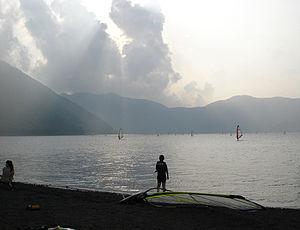
Le lac Motosu est l'un des cinq lacs bordant le Mont Fuji, dans la préfecture de Yamanashi. Avec un abysse de 138 mètres, c'est le neuvième lac le plus profond du Japon.